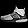
Label: Sneaker